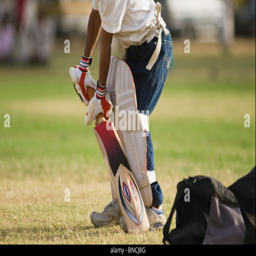
low section view of a boy playing cricket